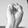
ASL letter: S